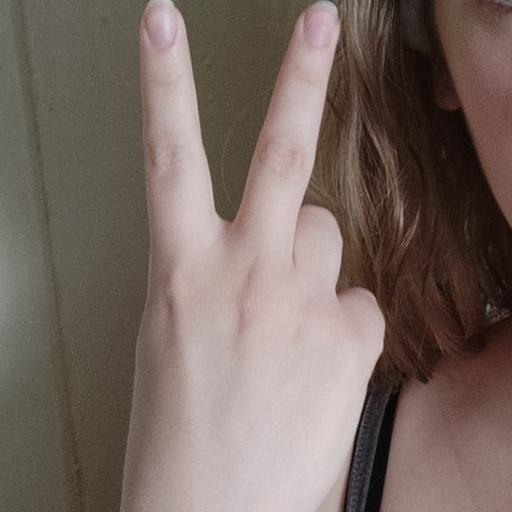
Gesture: peace_inverted